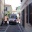
Label: ambulance